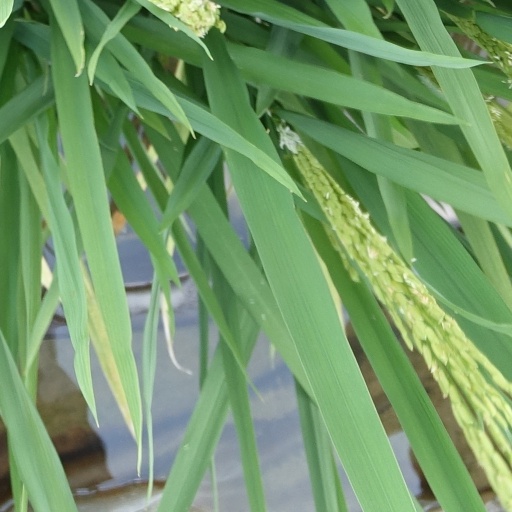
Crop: rice